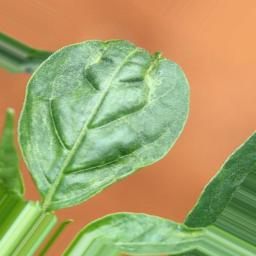
Label: mites_and_trips